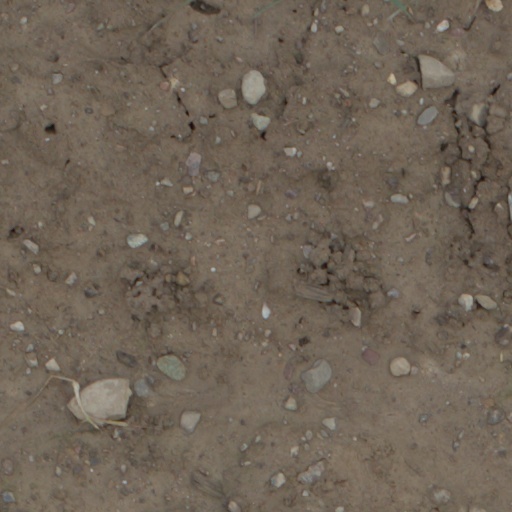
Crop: wheat